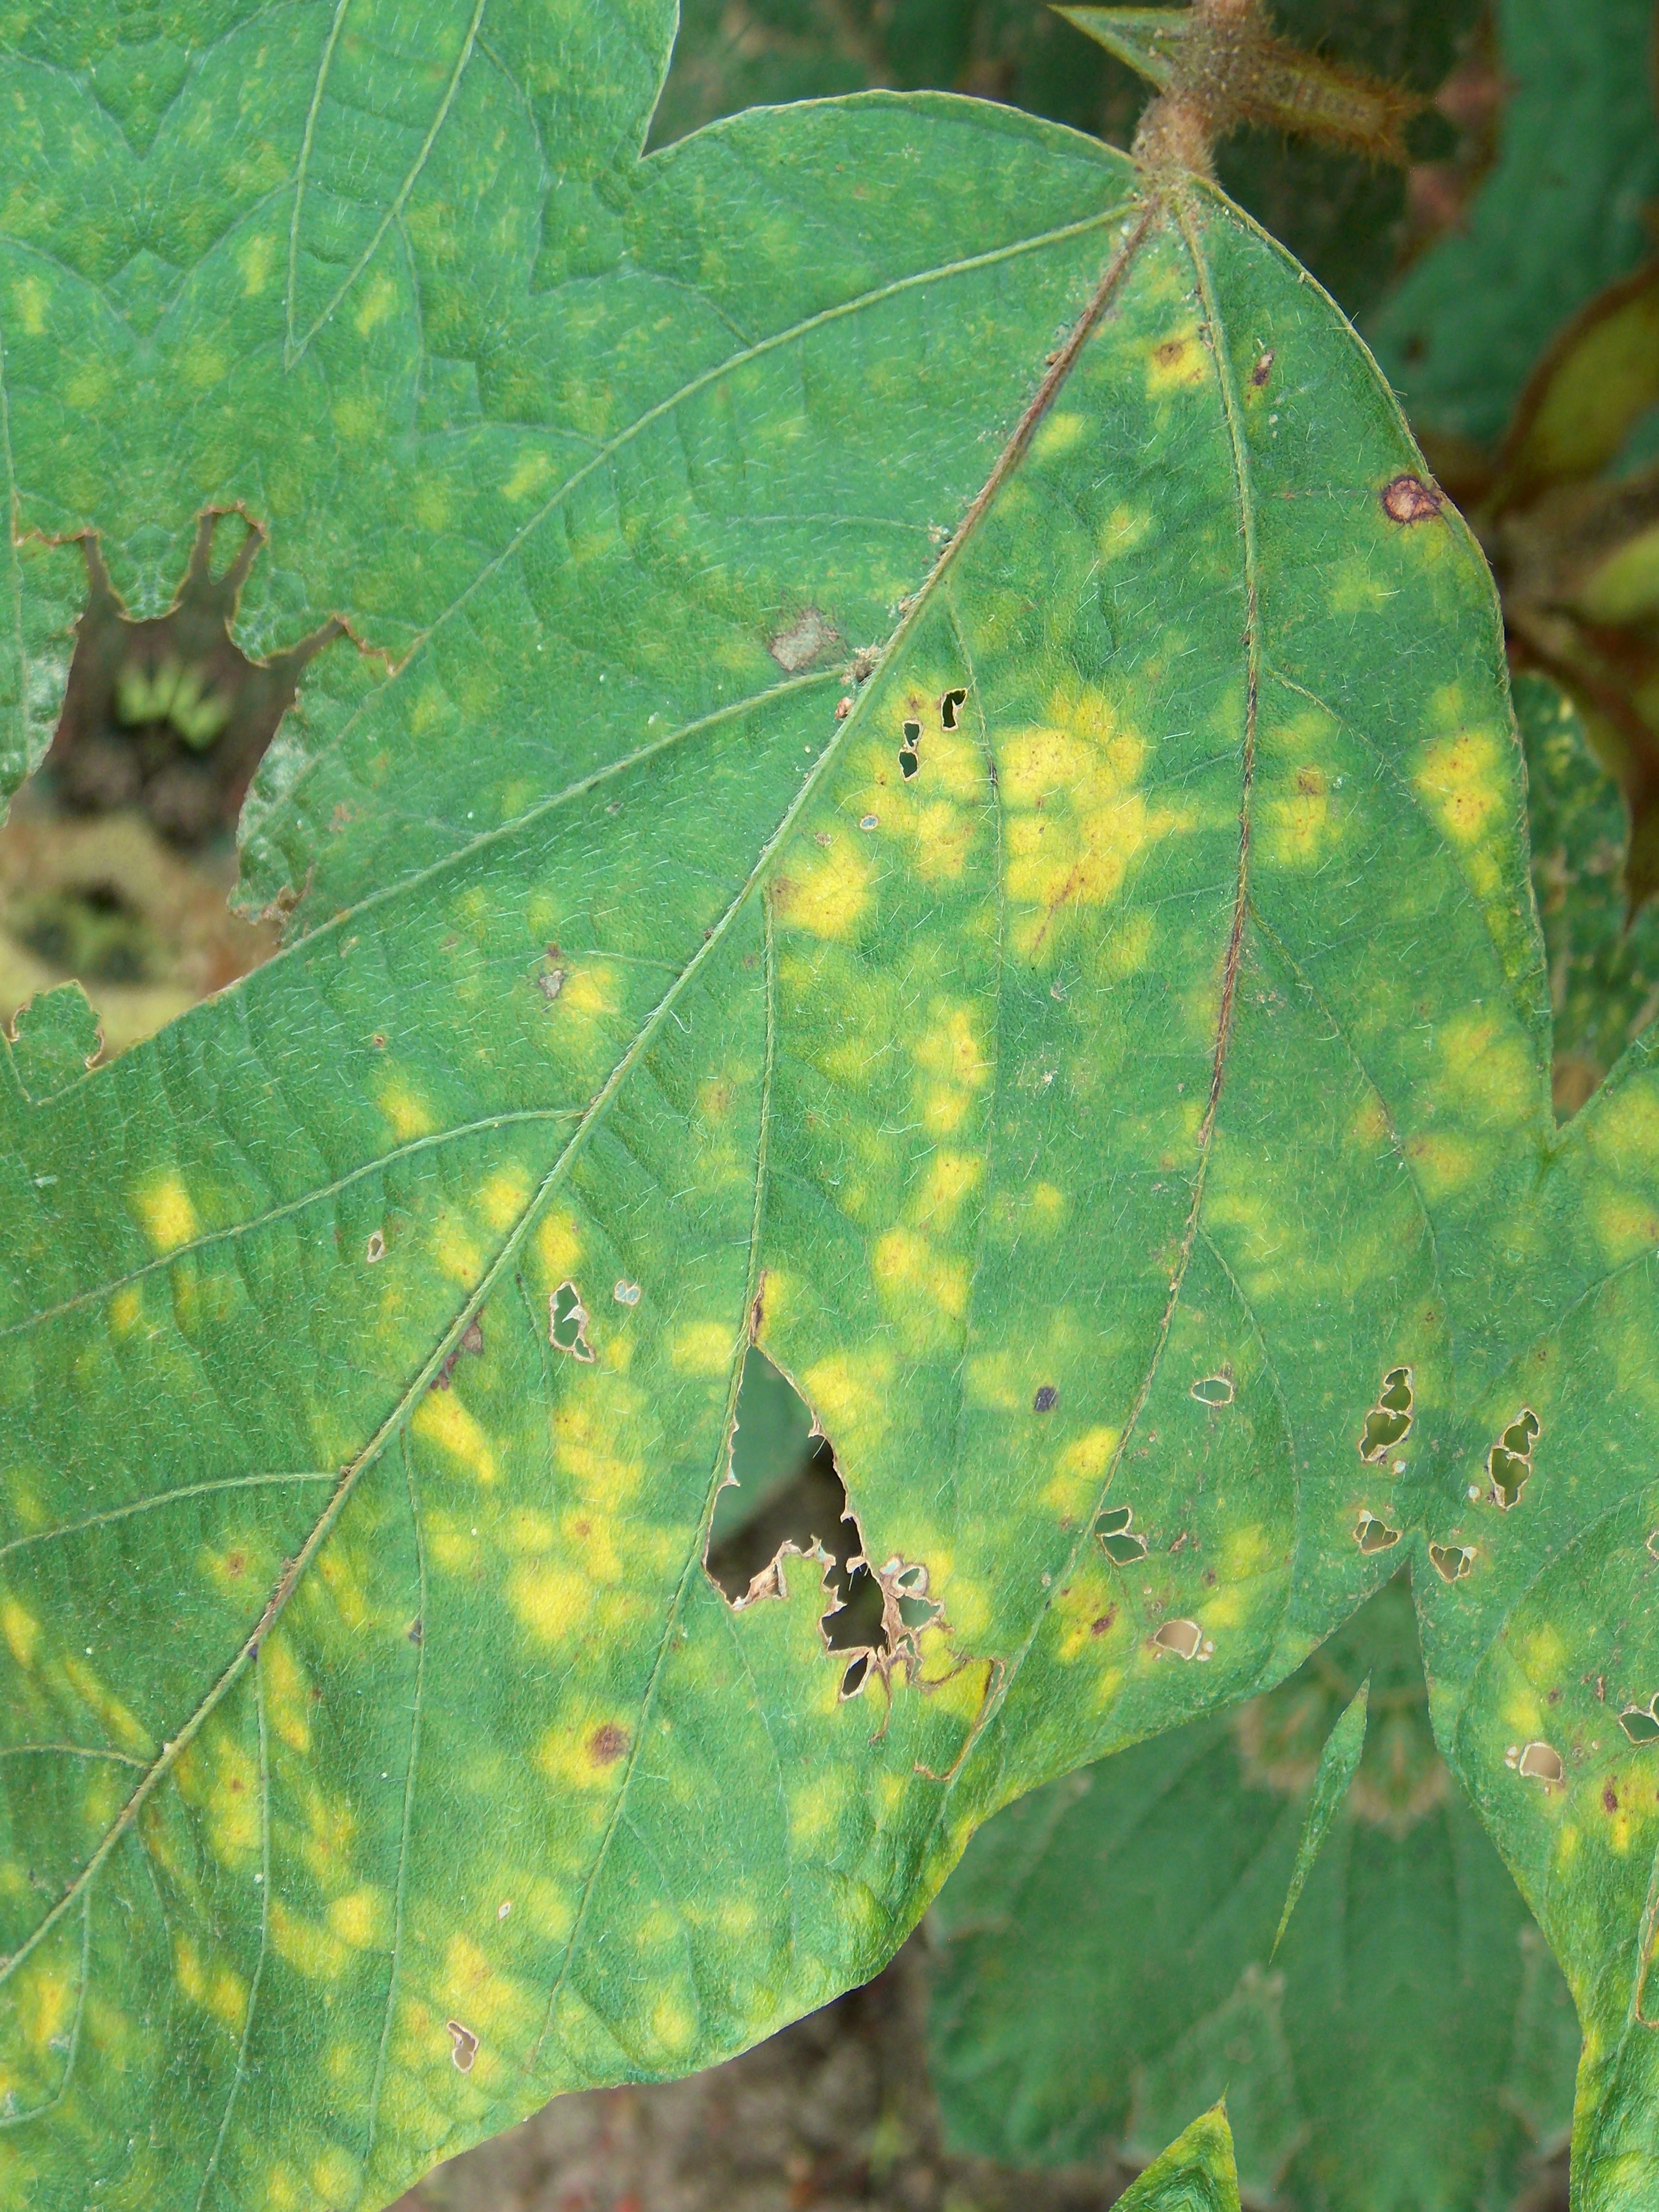
Label: Disease